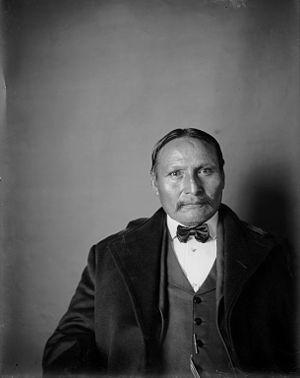
Lone Wolf est un chef amérindien de la nation des Kiowas qui vivaient dans les plaines de l'ouest du Texas, de l'Oklahoma et de l'est du Nouveau-Mexique. Lone Wolf est reconnu pour ses qualités de guerrier, de chef, et pour avoir joué un rôle important pour la liberté de son peuple.